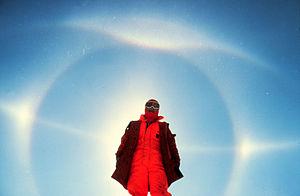
Les arcs de Parry appartiennent à une classe de halos se manifestant comme des arcs faiblement colorés au-dessus et au-dessous du Soleil. Ils sont créés par la réfraction de la lumière par des cristaux de glace à orientation préférentielle. Par conséquent, leur observation est plus rare que pour d'autres halos produits par des cristaux orientés de façon aléatoire. Les arcs de Parry peuvent être confondus avec les arcs tangents supérieurs, les arcs de Lowitz et les arcs à courbure inhabituelle produits par des cristaux pyramidaux.
Un halo est un groupe de photométéores apparaissant, à certaines conditions, dans le ciel autour du Soleil ou de la Lune et parfois autour de sources de lumière suffisamment puissantes comme certains lampadaires. Ils ont la forme d'anneaux, d'arcs, de colonnes ou de foyers lumineux et sont engendrés par la réfraction ou la réflexion de la lumière par des cristaux de glace en suspension dans l'atmosphère.